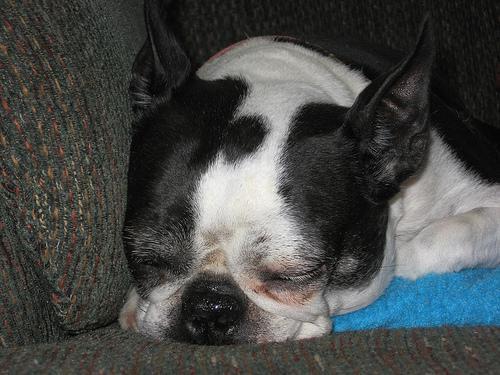
Boston_bull